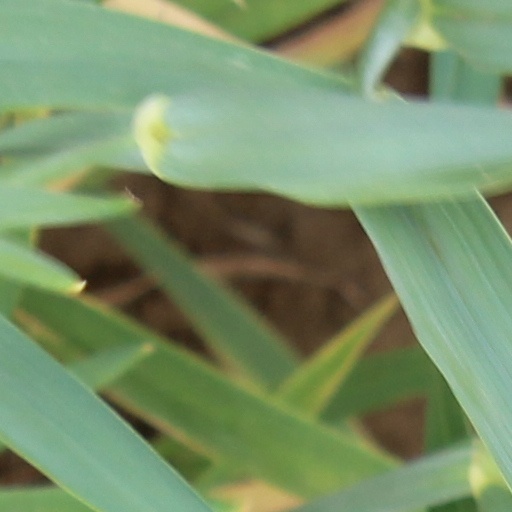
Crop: wheat